Stowaway to the Moon

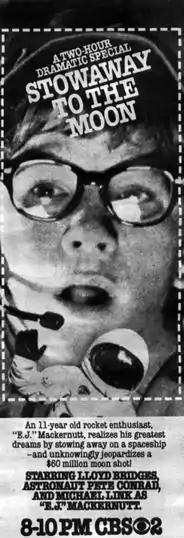
Original newspaper ad

Stowaway to the Moon is a 1975 television film directed by Andrew V. McLaglen and starring Lloyd Bridges among others. The plot centers around a preteen boy who stows away on an Apollo mission to the Moon. The film also features Pete Conrad, the third person to walk on the Moon. The film was based on the 1973 novel of the same name, written by William Roy Shelton.